Cannabis in Australia

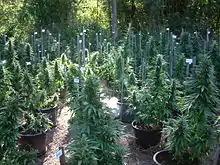
A medical cannabis crop in Australia

Cannabis is a plant used in Australia for recreational, medicinal and industrial purposes. Australia has one of the highest cannabis prevalence rates in the world. In 2022–23, 41% of Australians over the age of fourteen years had used cannabis in their lifetime and 11.5% had used cannabis in the last 12 months.